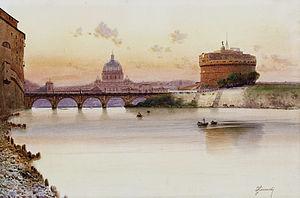
Federico Schianchi, né le 6 octobre 1858 à Modène et mort le 28 décembre 1918 à Rome, est un peintre italien spécialisé dans le védutisme en couleurs à l'huile et à l'eau de Rome et de la campagne italienne.